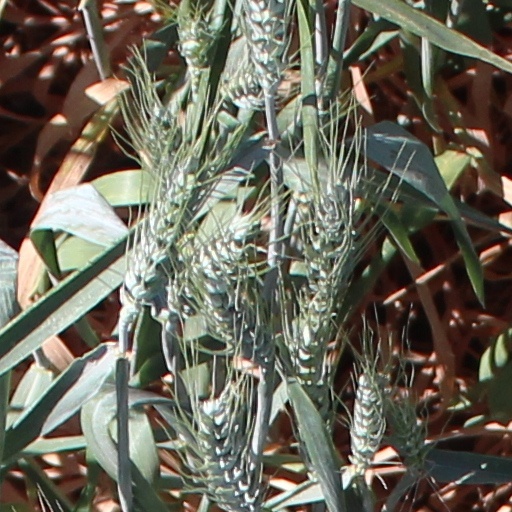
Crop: wheat